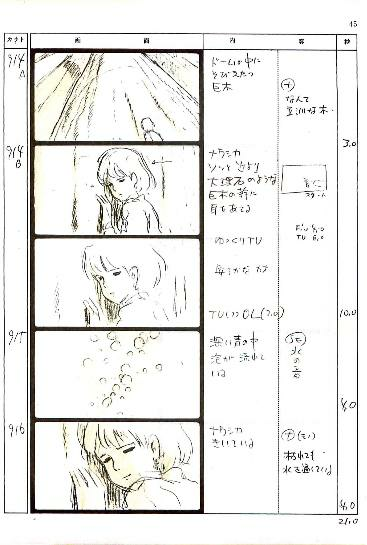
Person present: No